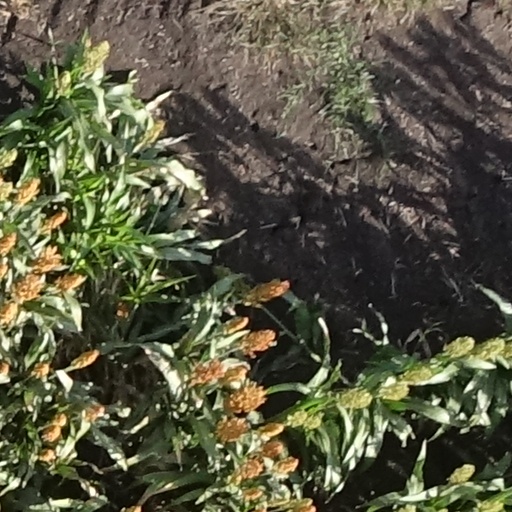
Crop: sorghum